The Royal Conservatory of Music

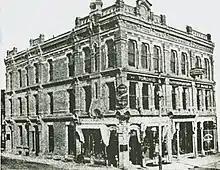
The original home of The Toronto Conservatory of Music in 1886

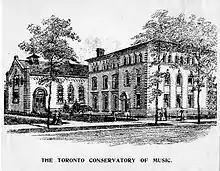
The Toronto Conservatory of Music at southwest corner of College Street and University Avenue,

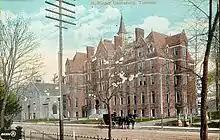
McMaster Hall (right - ) and Castle Memorial Hall (left - )

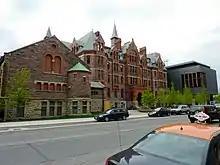
The Royal Conservatory of Music on Bloor Street West in 2011

The conservatory was founded in 1886 as The Toronto Conservatory of Music and opened in September 1887, located on two floors above a music store at the corner of Dundas Street (Wilton Street) and Yonge Street (at today's Yonge Dundas Square). Its founder Edward Fisher was a young organist born in the United States. The conservatory became the first institution of its kind in Canada: a school dedicated to the training of singers and instrumentalists, and also to instilling a love of music in young children. In its first year, it hired Italian musician and composer Francesco D'Auria to teach at the conservatory.